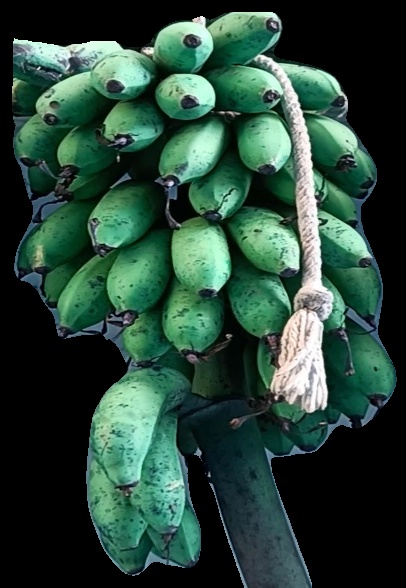
Variety: rasbale
Grade: grade2